WHO (AM)

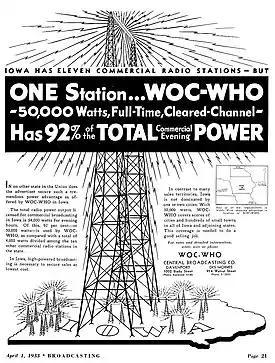
Advertisement for consolidated WOC-WHO (1933)

The original studios were on the top floor of the Liberty Building in downtown Des Moines. After the FRC's General Order 40 reallocated frequencies in 1928, WHO was assigned to 1000 kHz on a time-sharing basis with WOC in Davenport.